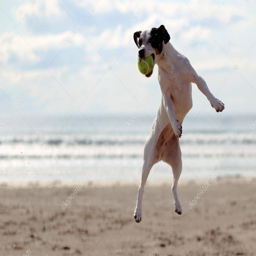
a dog on the beach catching a tennis ball -- stock photo #